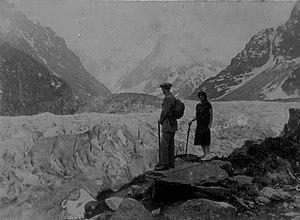
La mer de glace, Chamonix, Haute-Savoie, France. Photo prise non loin de la gare de Montenvers
La Mer de Glace est un glacier de vallée alpin situé sur le versant septentrional du massif du Mont-Blanc, dans le département français de la Haute-Savoie. Il est formé par la confluence du glacier du Tacul et du glacier de Leschaux et s'épanche dans la vallée de l'Arve, sur le territoire de la commune de Chamonix-Mont-Blanc, donnant naissance à l'Arveyron. Le glacier s'étend sur sept kilomètres de long, son bassin d'alimentation possède une longueur maximale de douze kilomètres et une superficie de 40 km², alors que son épaisseur atteint 300 mètres.